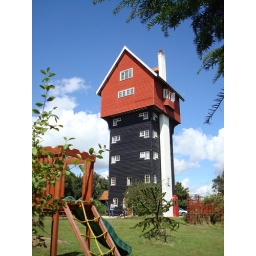
The house in the clouds